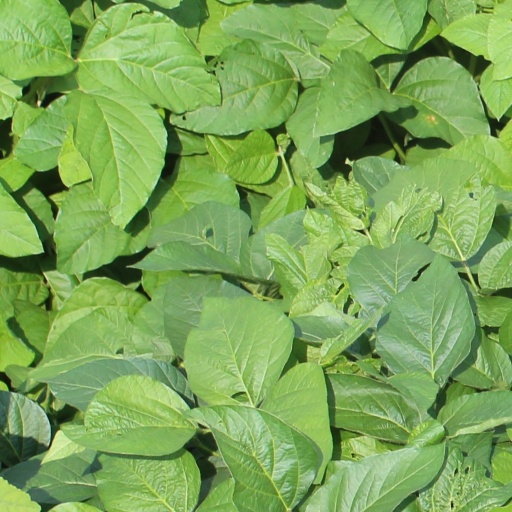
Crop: soybean